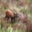
Label: deer